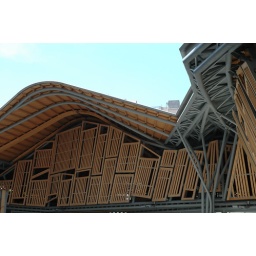
This is a new public market building in the Sant Pere district